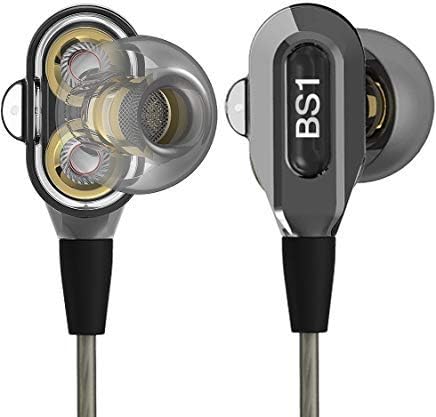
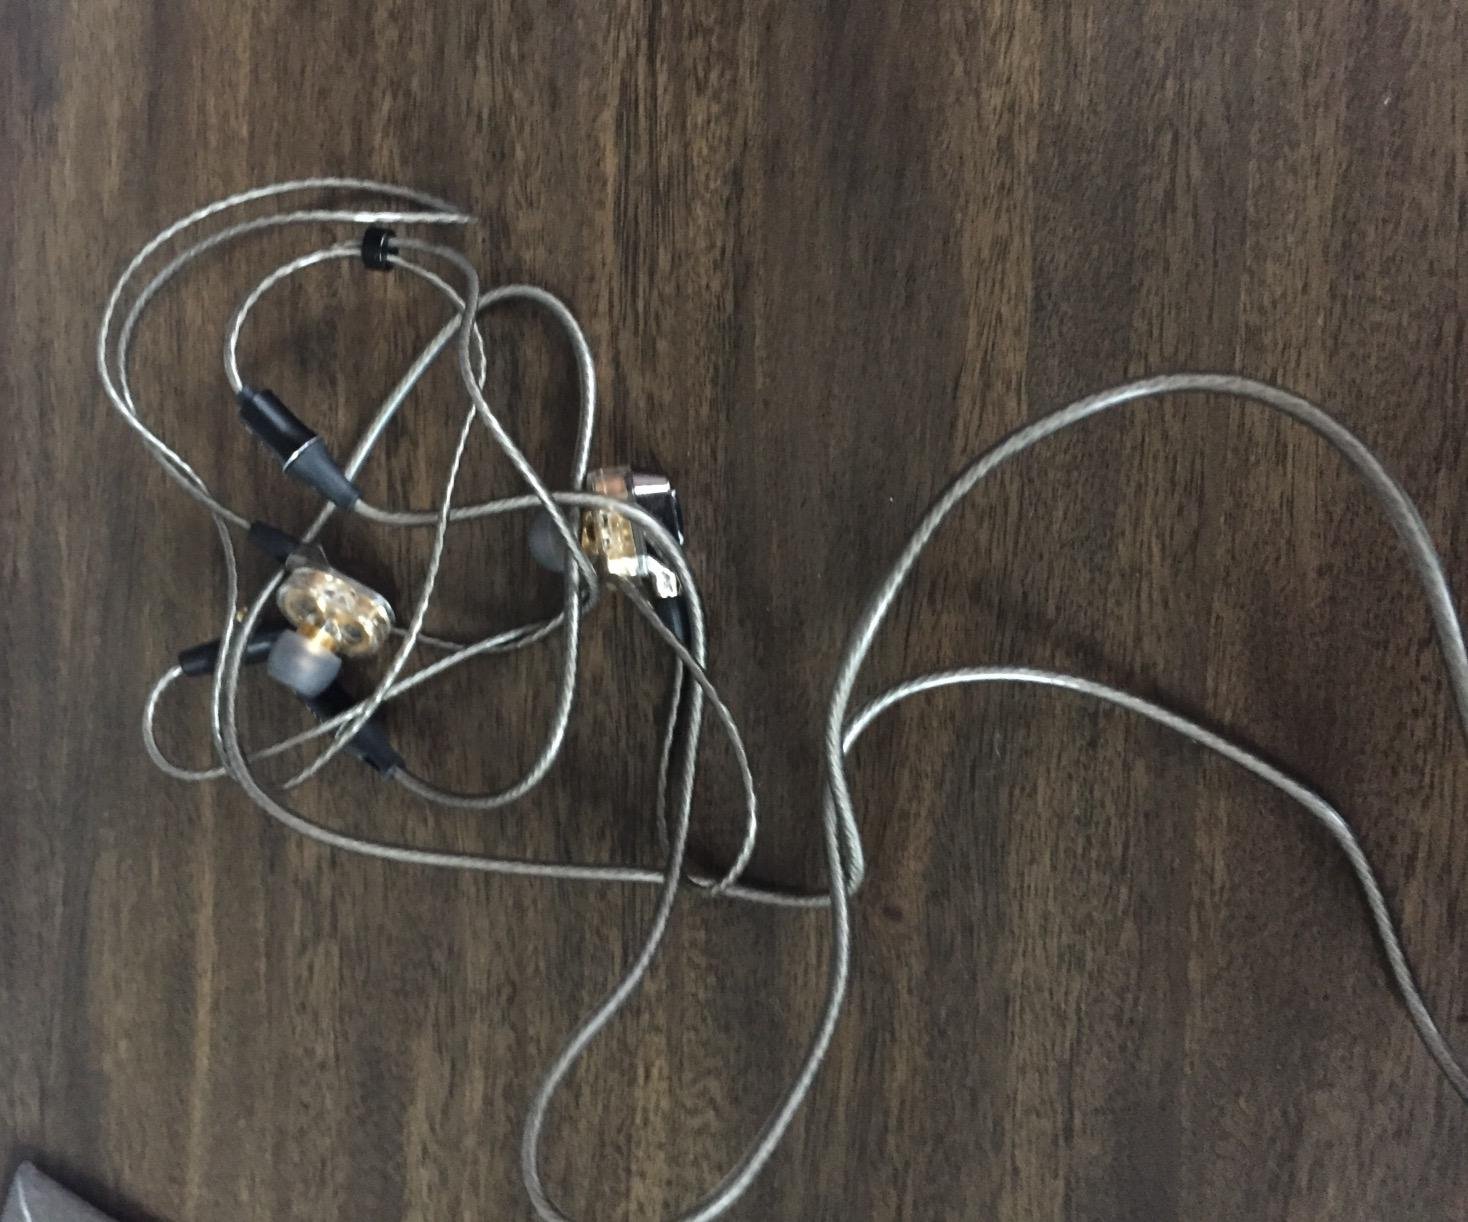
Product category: headphones
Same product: yes